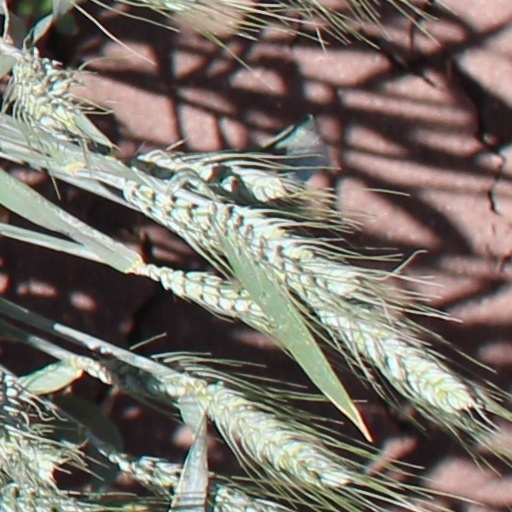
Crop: wheat